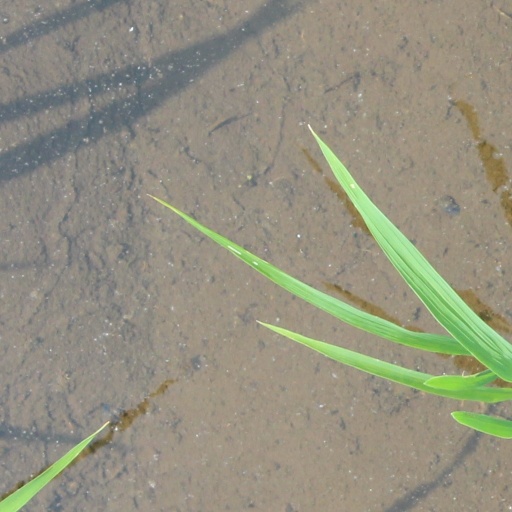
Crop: rice